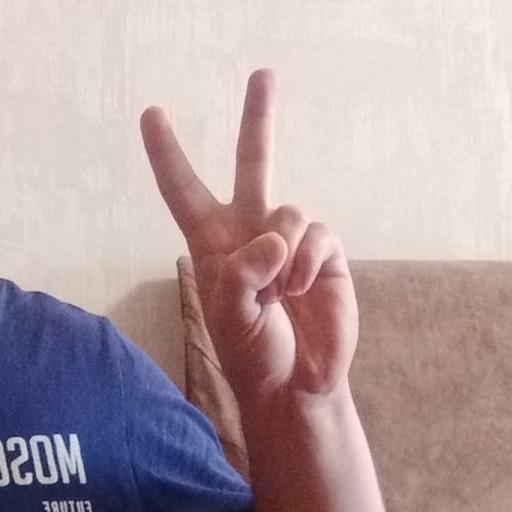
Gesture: peace